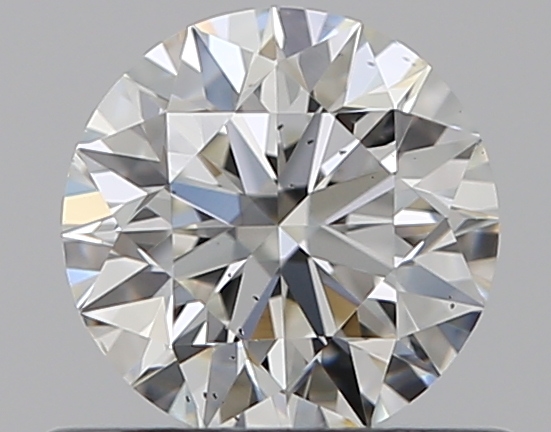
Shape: round
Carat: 0.5
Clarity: SI1
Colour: G
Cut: EX
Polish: EX
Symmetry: EX
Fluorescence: M
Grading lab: GIA
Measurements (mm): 5.09 x 5.11 x 3.19